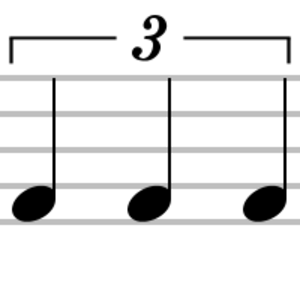
Triol
Triol. Tretallet markerer at tonerne skal fordeles ligeligt over det tidsinterval triolen dækker.
En triol er, som navnet antyder, tre noder af samme længde, som til sammen svarer til 1, 2 eller 4 taktslag.